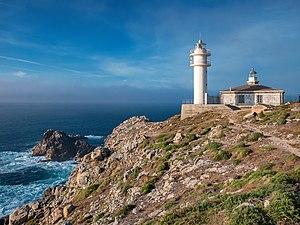
Le cap Touriñan est un promontoire de granite situé dans la province de La Corogne, en Galice, au nord-ouest de la péninsule Ibérique sur la commune de Muxía.
Le phare du Cap Touriñan est un phare situé sur le Cap Touriñan, au milieu de la Côte de la Mort sur la commune de Muxía, dans la province de La Corogne.